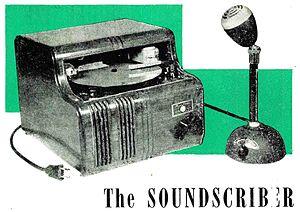
Sara Elizabeth Bruce Northrup Hollister est une occultiste, qui fut la seconde épouse de L. Ron Hubbard, dirigeant-fondateur de l’Église de Scientologie, et aussi son inspiratrice dans son idéologie par sa participation à la création de la dianétique, qui deviendra plus tard, la Scientologie.